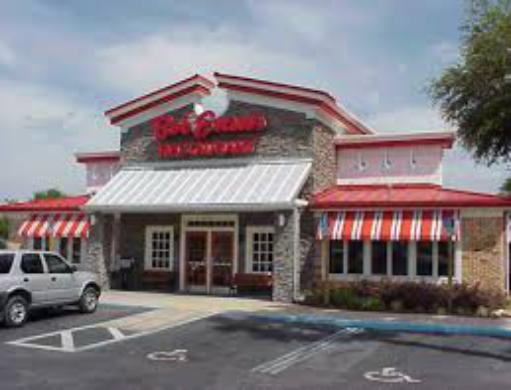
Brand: Bob Evans Restaurants
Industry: Clothes